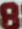
Number: 8